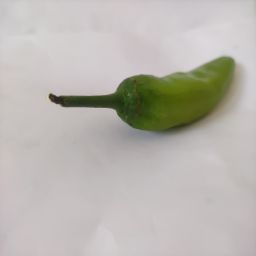
Crop: New Mexico Green Chile
Quality: Unripe